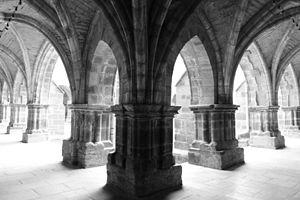
Luxeuil-les-Bains, France
L'abbaye Saint-Pierre-et-Saint-Paul de Luxeuil est situé à Luxeuil-les-Bains au sud-est des Vosges. Elle a été fondée en 590 par saint Colomban, ce qui a permis à Luxovium, importante cité à l'époque romaine mais déserte car complètement ruinée par les invasions barbares, de revivre. Les Sarrasins la pillent en 732, mais Charlemagne la relève et la règle de saint Benoît remplace celle de saint Colomban.